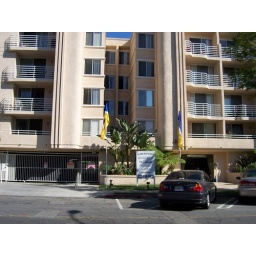
building across the street (note front in parking along that side of street)